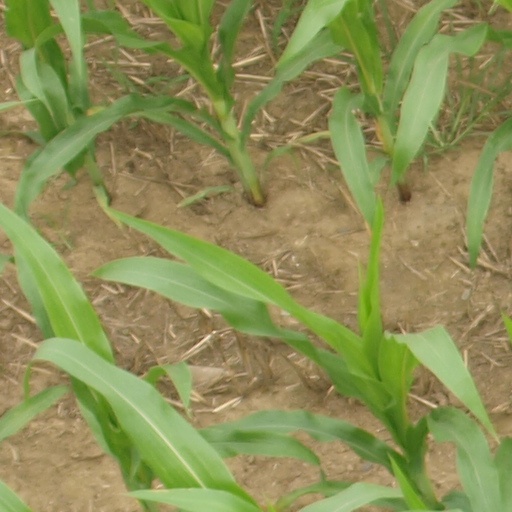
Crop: maize; corn